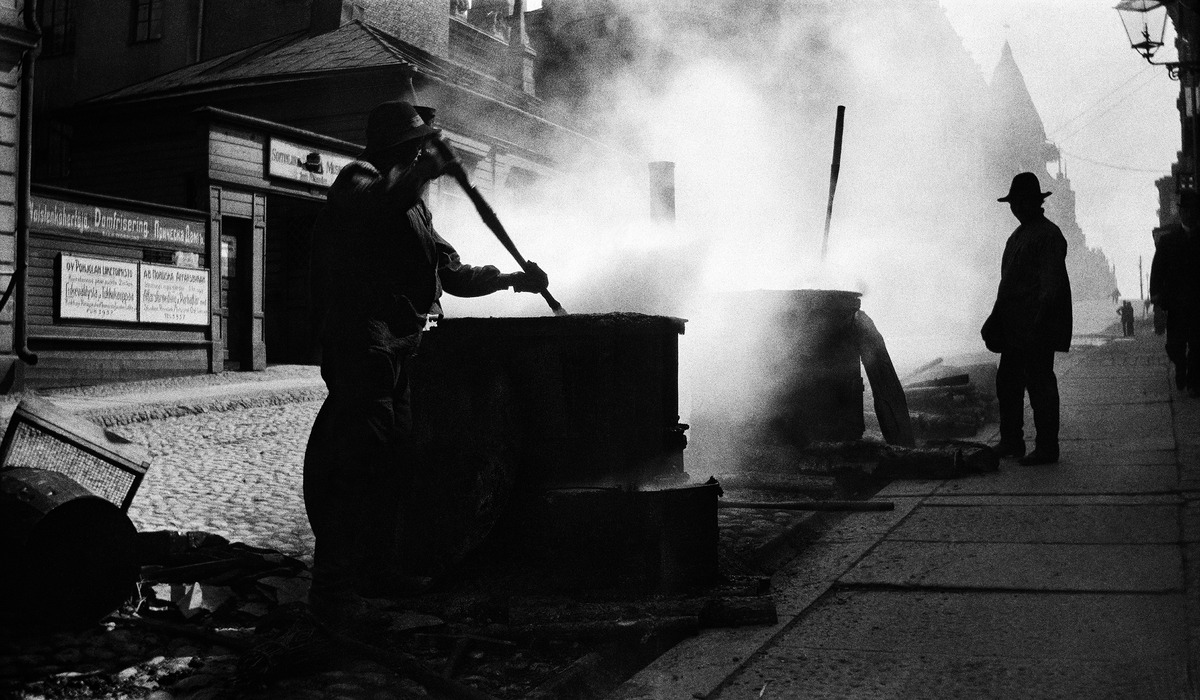
Asfalttia kuumennetaan kadunrakennustöissä 1910-luvulla Korkeavuorenkadulla
sisällön kuvaus: Asfalttia kuumennetaan kadunrakennustöissä 1910-luvulla Korkeavuorenkadulla. mustavalkoinen
Kuvaaja: Timiriasew, Ivan, valokuvaaja
Ajankohta: kuvausaika 1910 -luku
Paikka: Suomi, Uusimaa, Helsinki, Kaartinkaupunki Helsinki, Korkeavuorenkatu
Aiheet: kadunrakennus, asfaltointi, kadut, työntekijät, miehet